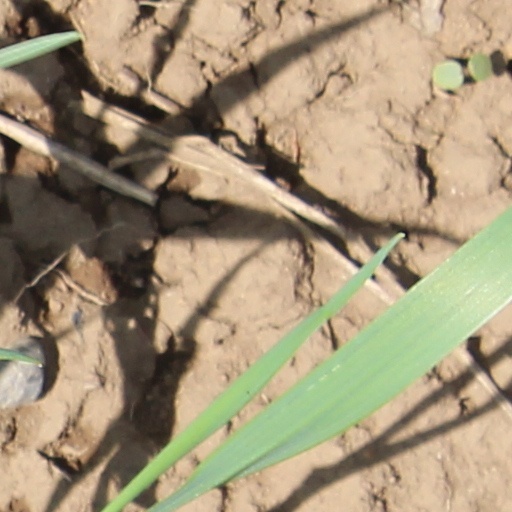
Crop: wheat